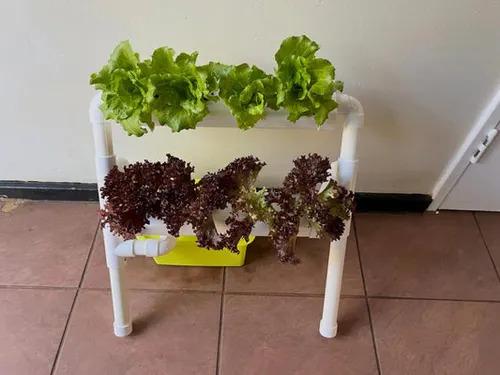
Mmea unakua kwenye mfumo wa maji uliotengenezwa kwa mabomba ya plastiki, uliosimama juu ya sakafu ya vigae ndani ya jengo, ambapo maji hukusanywa kwenye chombo cha manjano, kilichowekwa chini kwa ajili ya kurutubisha mimea bila kutumia udongo.